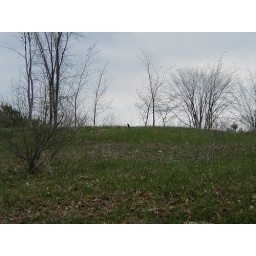
A kitty in her field